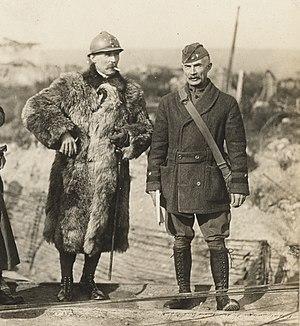
Henri Édouard Claudel, né le 13 janvier 1871 à Saulxures-sur-Moselotte et mort le 20 février 1956 à Nice, est un général de division français dont le nom est associé à la Première Guerre mondiale.